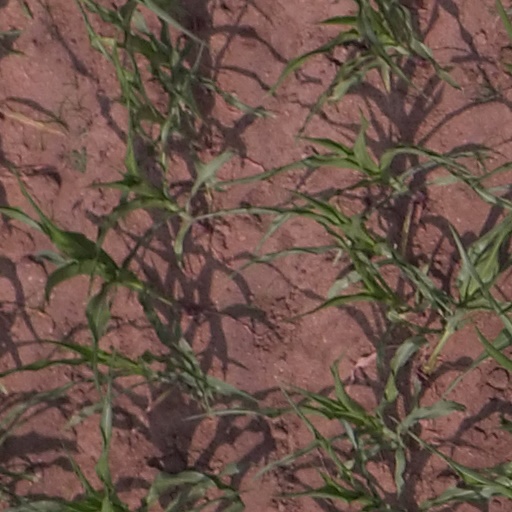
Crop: maize; corn